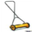
Label: lawn_mower